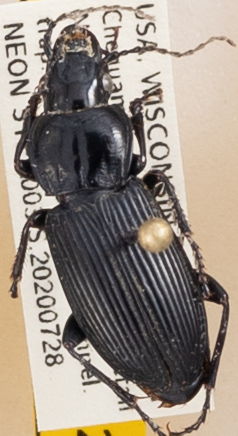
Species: Pterostichus melanarius melanarius
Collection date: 2020-07-28
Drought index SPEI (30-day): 2.09
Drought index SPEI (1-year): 1.69
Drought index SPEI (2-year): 2.09